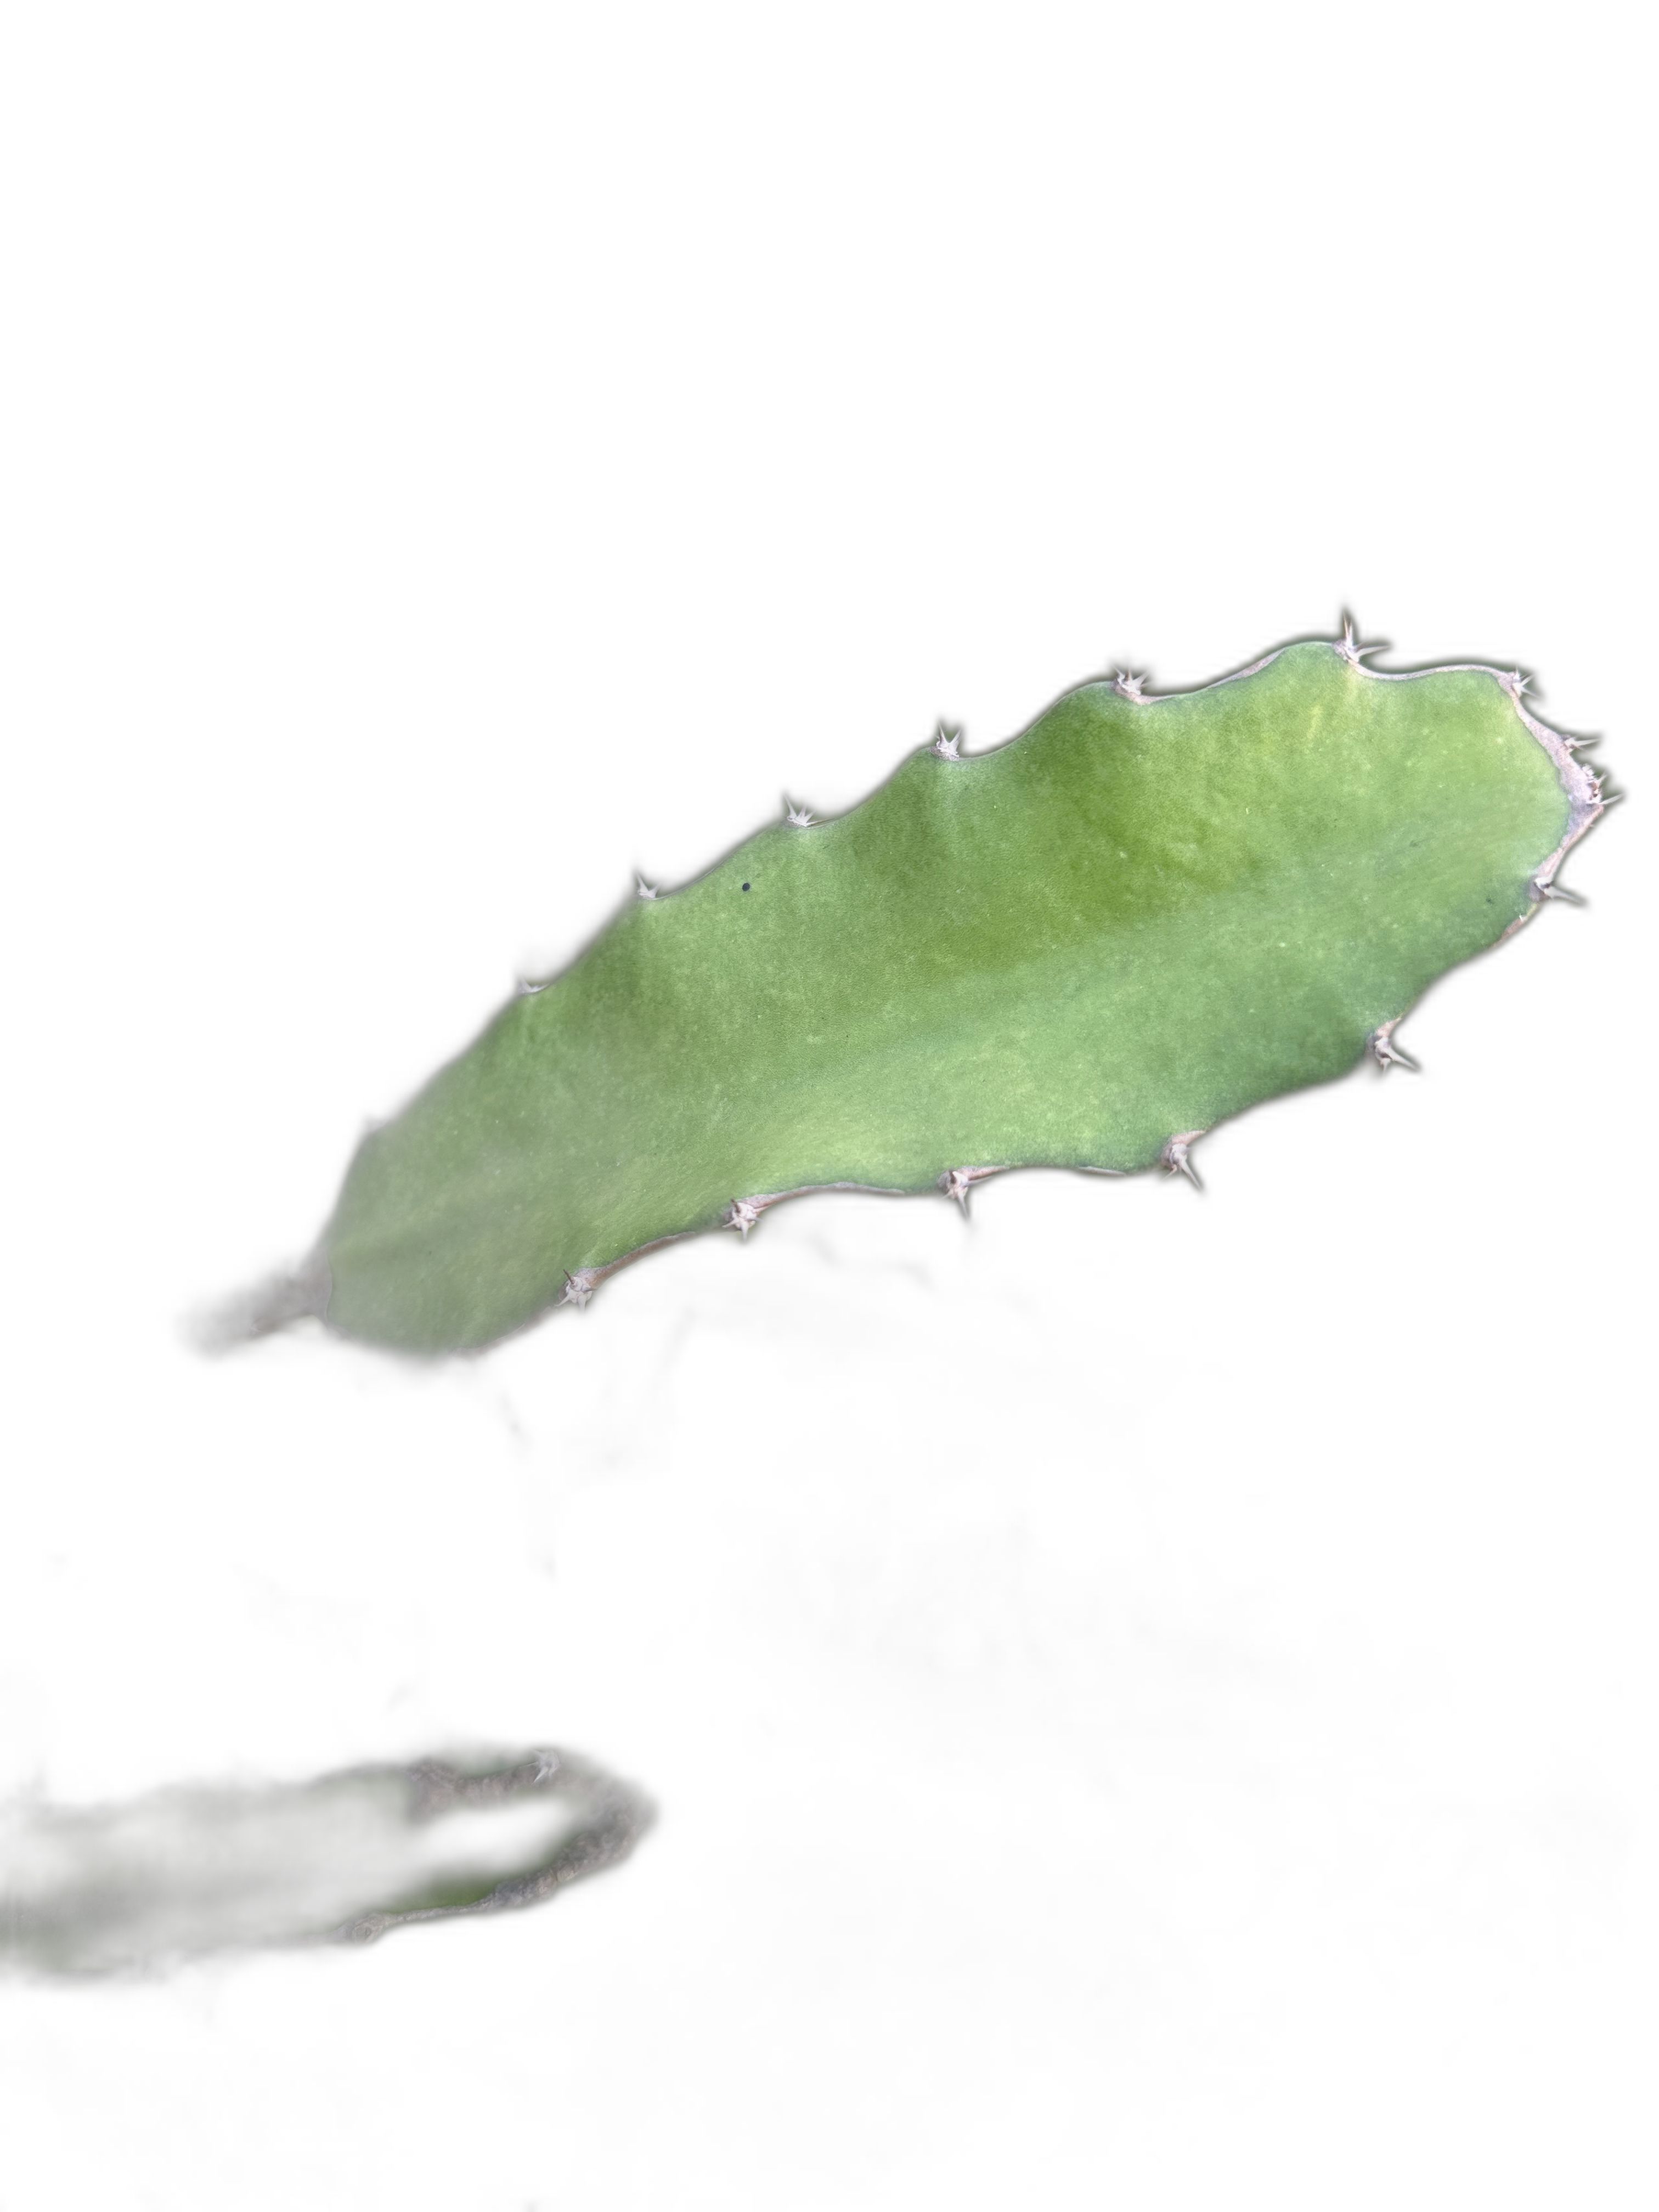
Label: Good leaf